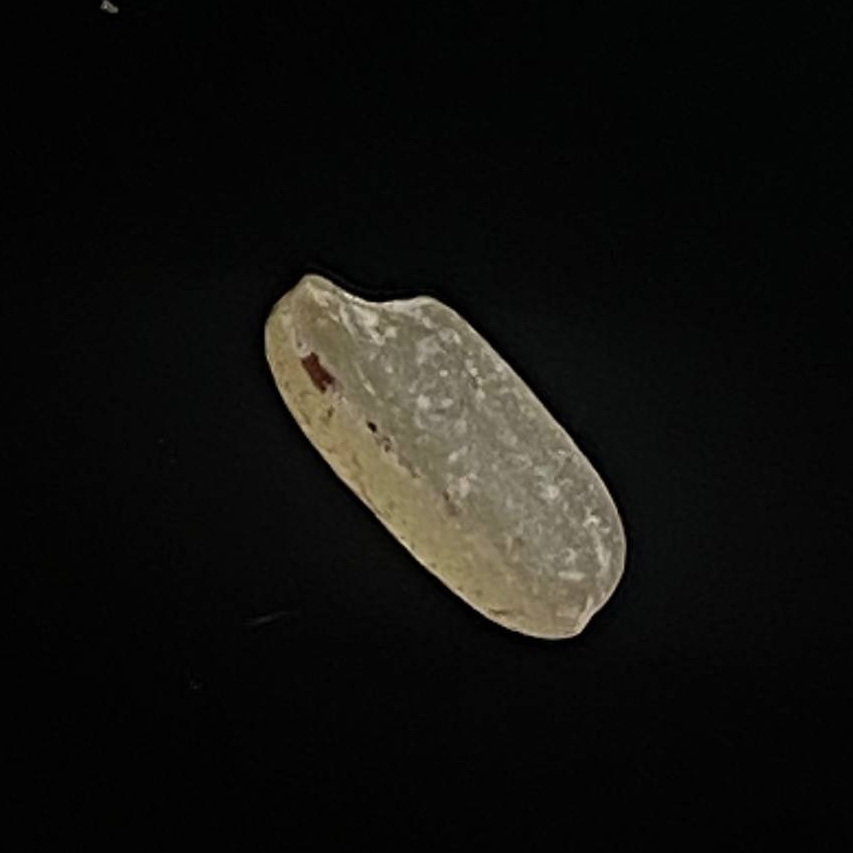
Rice variety: Amon